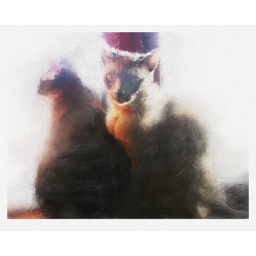
The boys in the hotel window in Limerick during our stay for the Midlands Cat Club Show, February 2006.